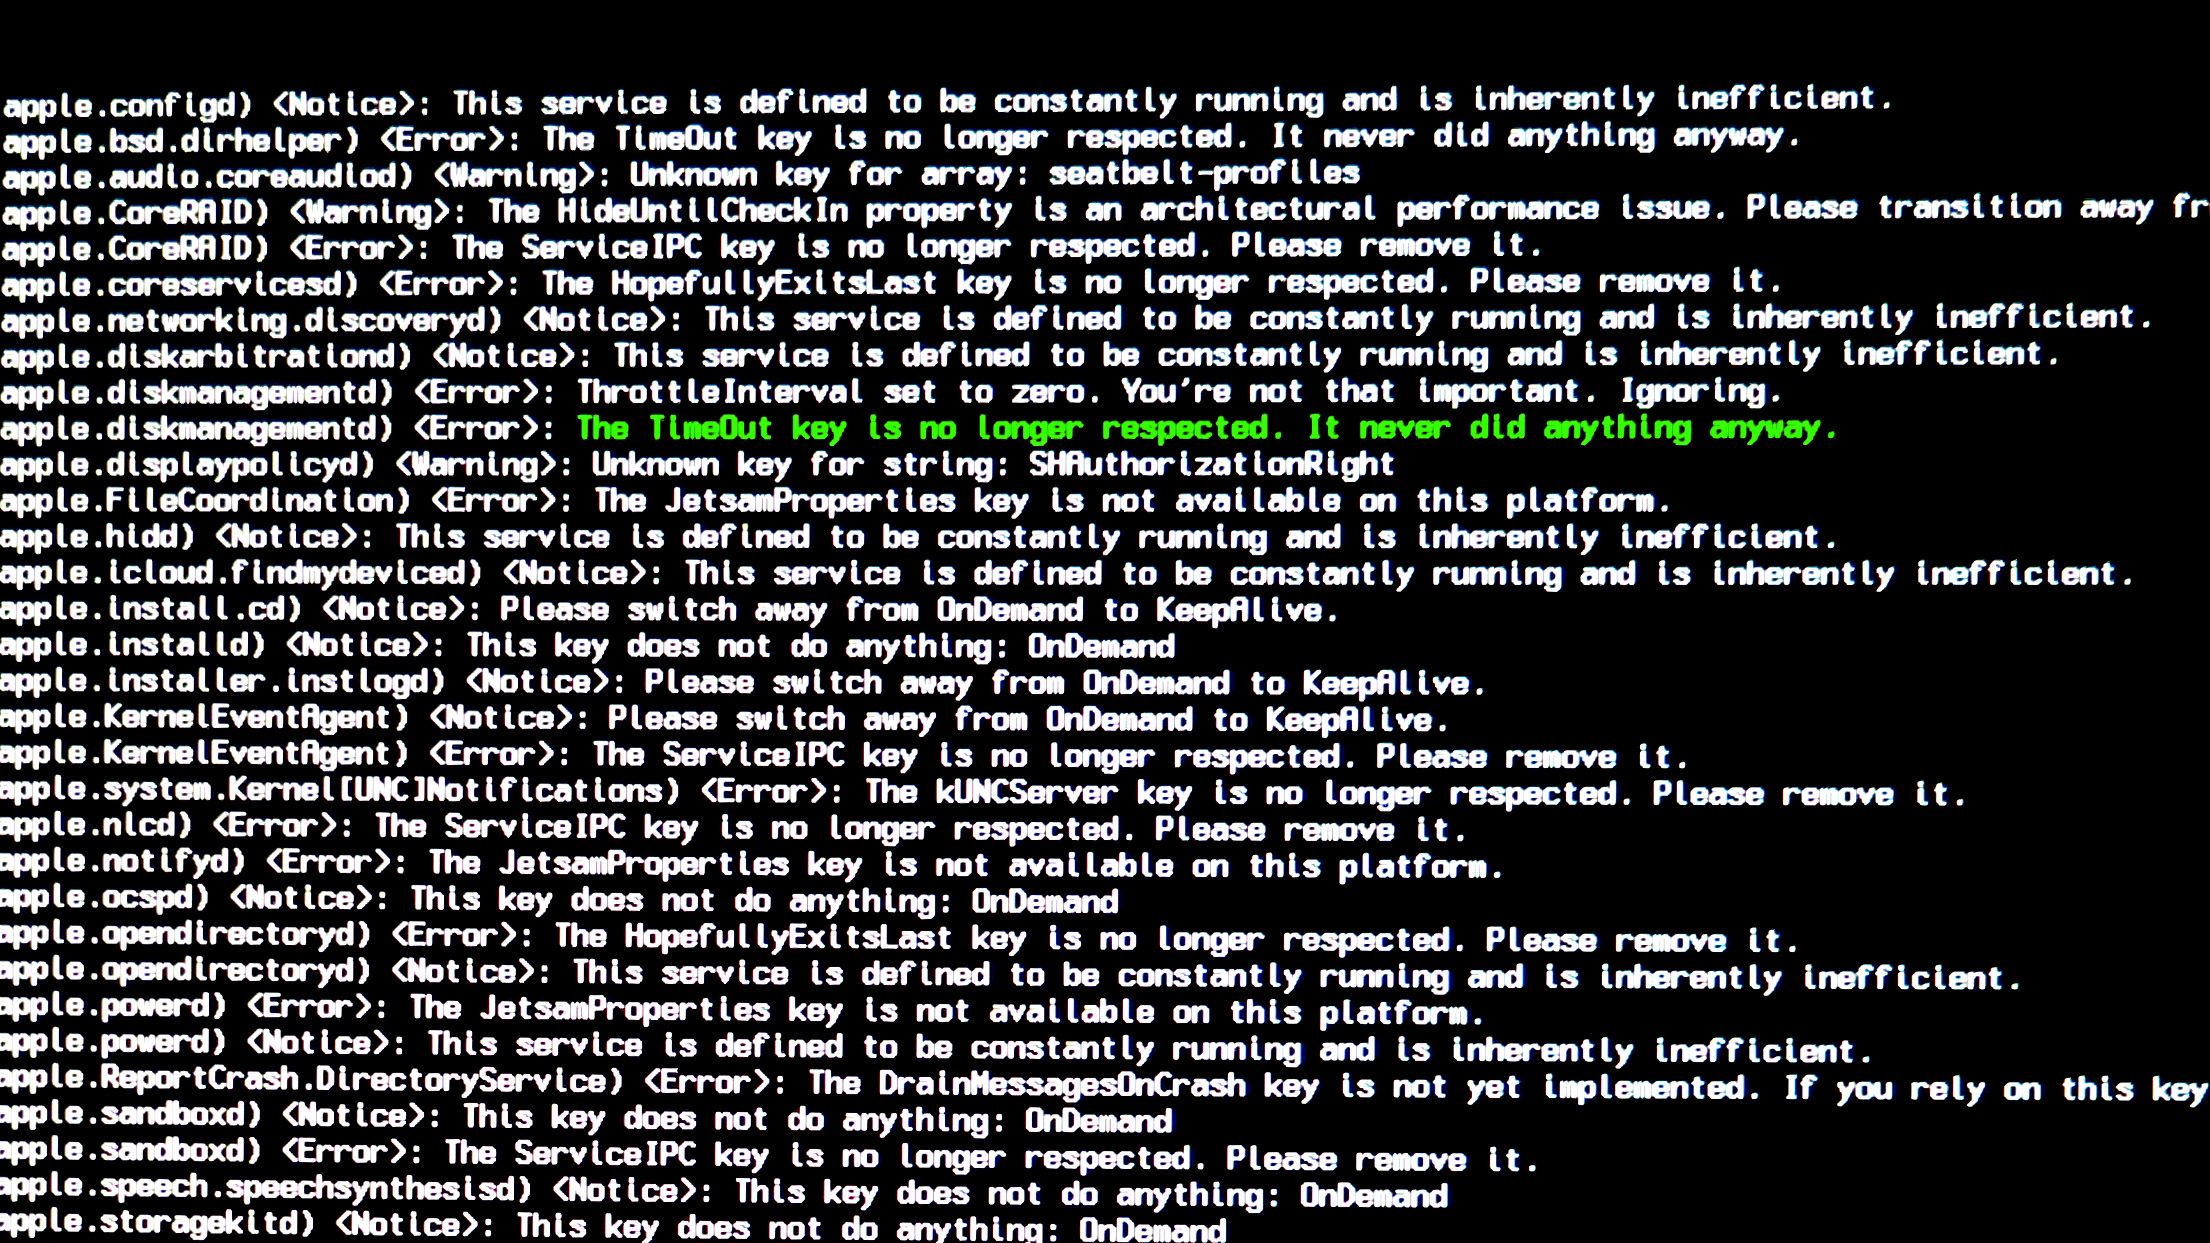
number, line, circle, brand, font, text, console, shape, presentation, code, screenshot, error, computers, osx